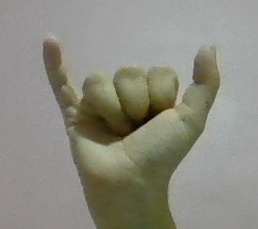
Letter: ya